Sion College

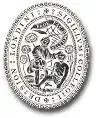
Sion College was created by the first charter granted by King Charles I in 1630.

The original buildings in London Wall were on a site previously occupied by Elsing Spital, a hospital for the blind founded in 1329, and earlier still by a nunnery. They comprised the almshouses, a hall and chapel, and the library added to the foundation by John Simson, rector of St Olave Hart Street, one of White's executors. There were also, at least originally, apartments for students. The site was bounded by London Wall, Philip Lane, and Gayspur Lane (now Aldermanbury), roughly where Aldermanbury Square now stands. The first Court (committee) from 1630 consisted of John Gifford (President), Thomas Worrall and John Simson (Deans), and Francis Dee, Cornelius Burges, Edward Abbott and Thomas Wood (Assistants).